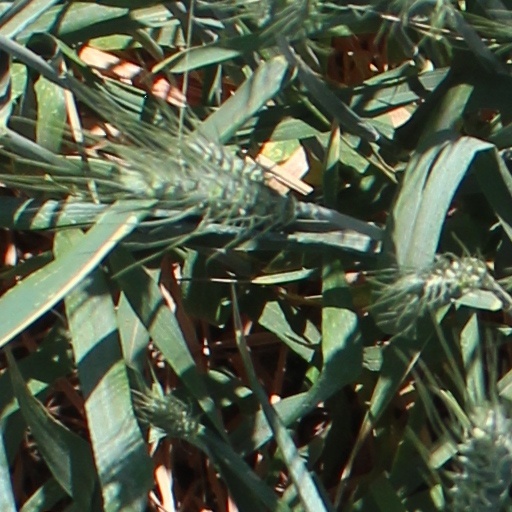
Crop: wheat